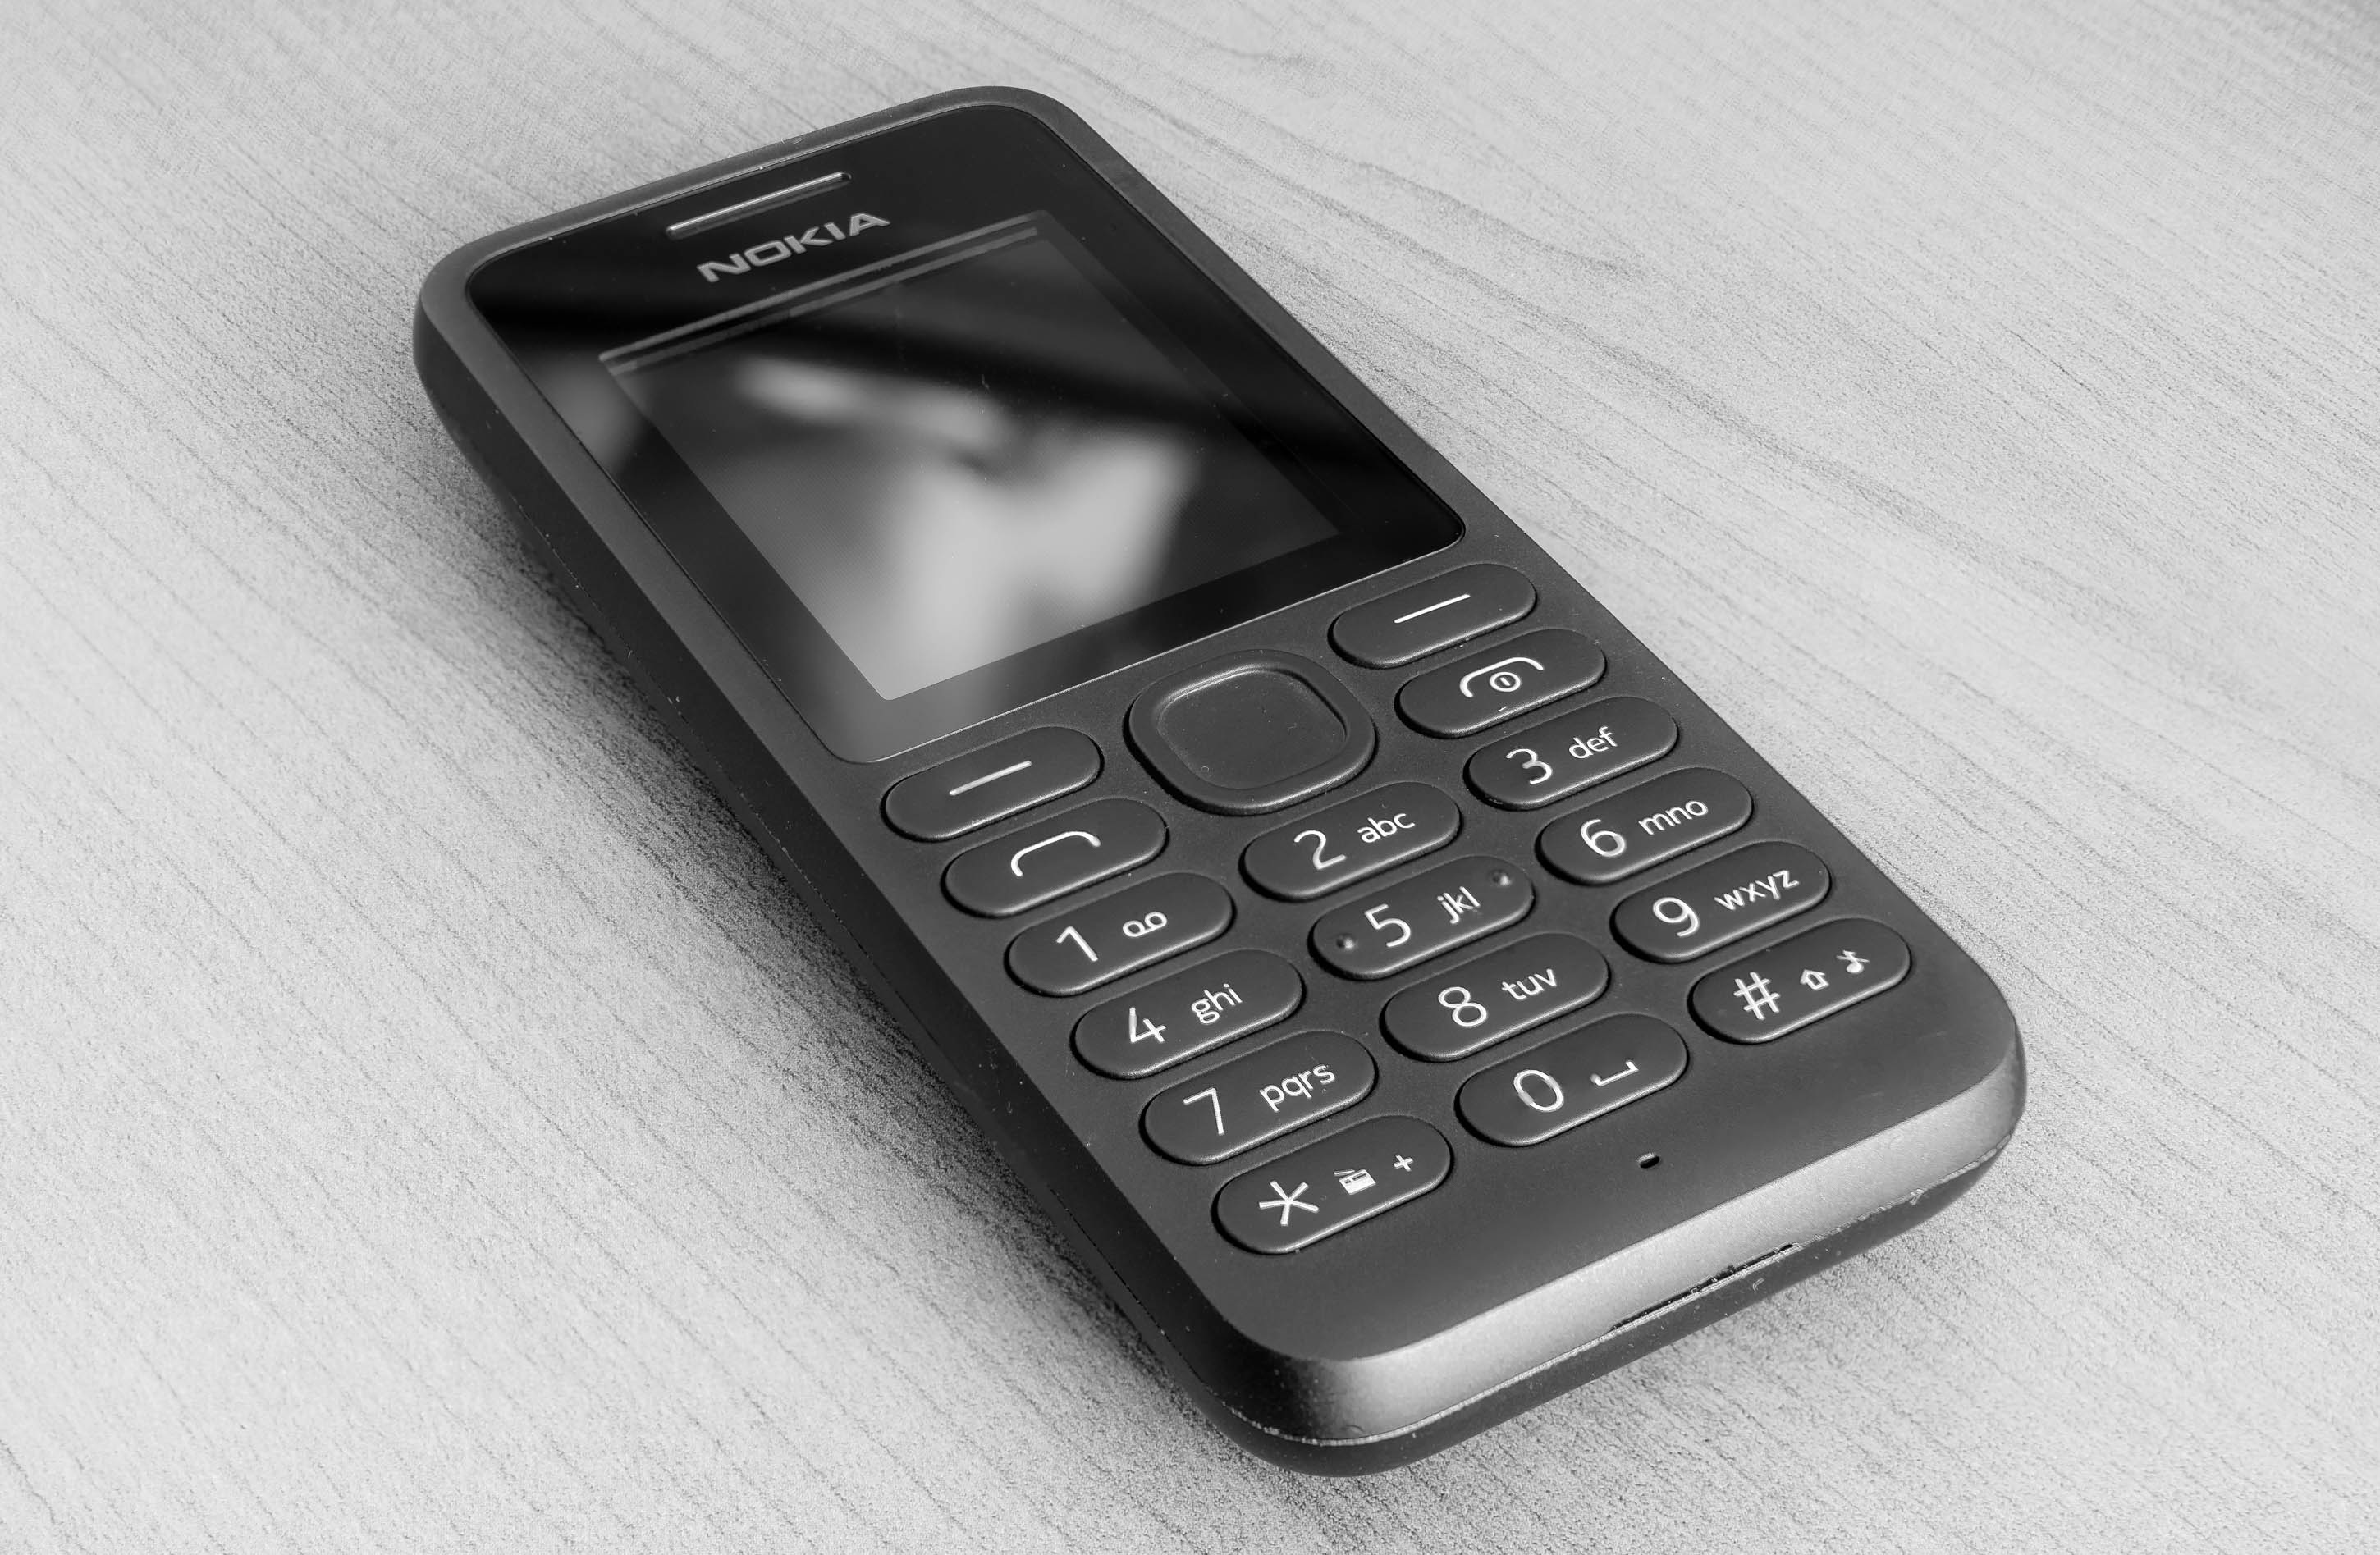
mobile, technology, phone, telephone, communication, gadget, business, mobile phone, multimedia, electronic device, portable communications device, communication device, feature phone, telephony